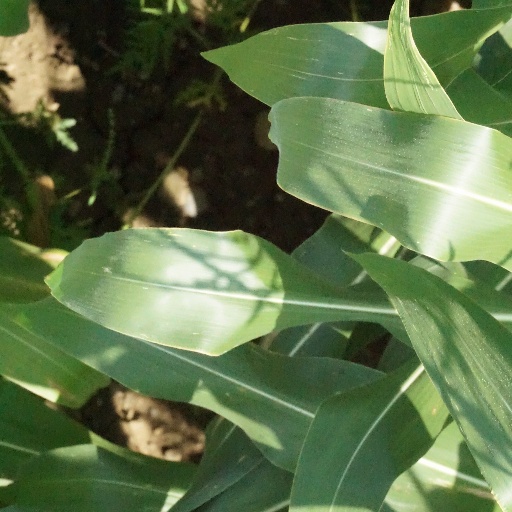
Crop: maize; corn